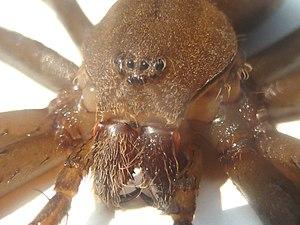
Nilus curtus est une espèce d'araignées aranéomorphes de la famille des Pisauridae.